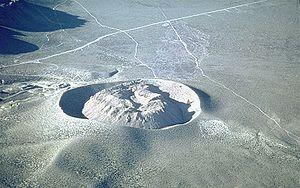
Les cratères de Mono-Inyo sont une chaîne volcanique qui s'étend sur quarante kilomètres du nord au sud, depuis Mono Lake jusqu'à Mammoth Mountain, au sein du comté de Mono, dans l'Est de l'État américain de Californie. Le champ volcanique de Mono Lake forme l'extrémité septentrionale de la chaîne et consiste en deux îles volcaniques dans le lac et un cône sur sa rive nord-ouest. La majeure partie des cratères de Mono, qui constituent l'essentiel de la partie septentrionale de la chaîne, sont des volcans phréato-magmatiques qui ont, depuis leur formation, été surmontés par des dômes de rhyolite et des coulées de lave. Les cratères d'Inyo constituent l'essentiel de la partie méridionale et sont très semblables aux précédents. L'extrémité méridionale de la chaîne, appelée Red Cones, est formée de cratères d'où sortent des fumeroles et de cônes de cendres, autour de Mammoth Mountain.